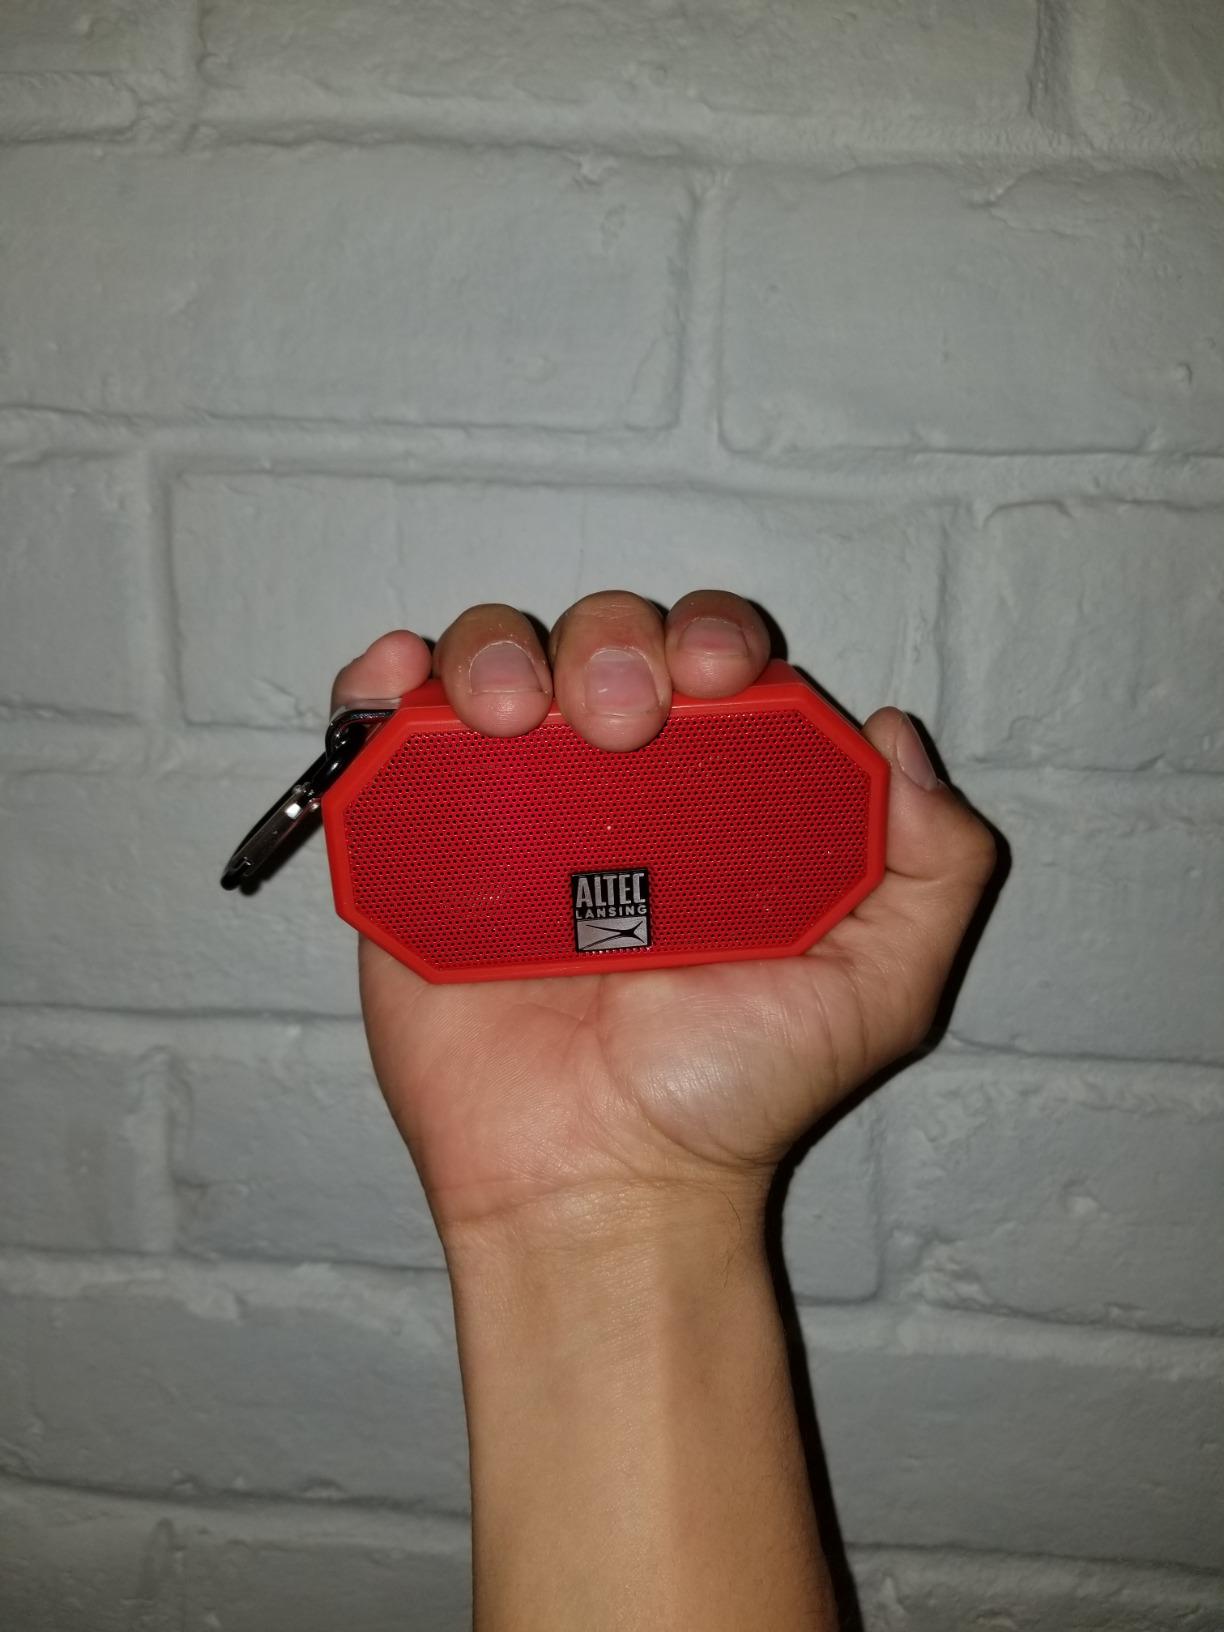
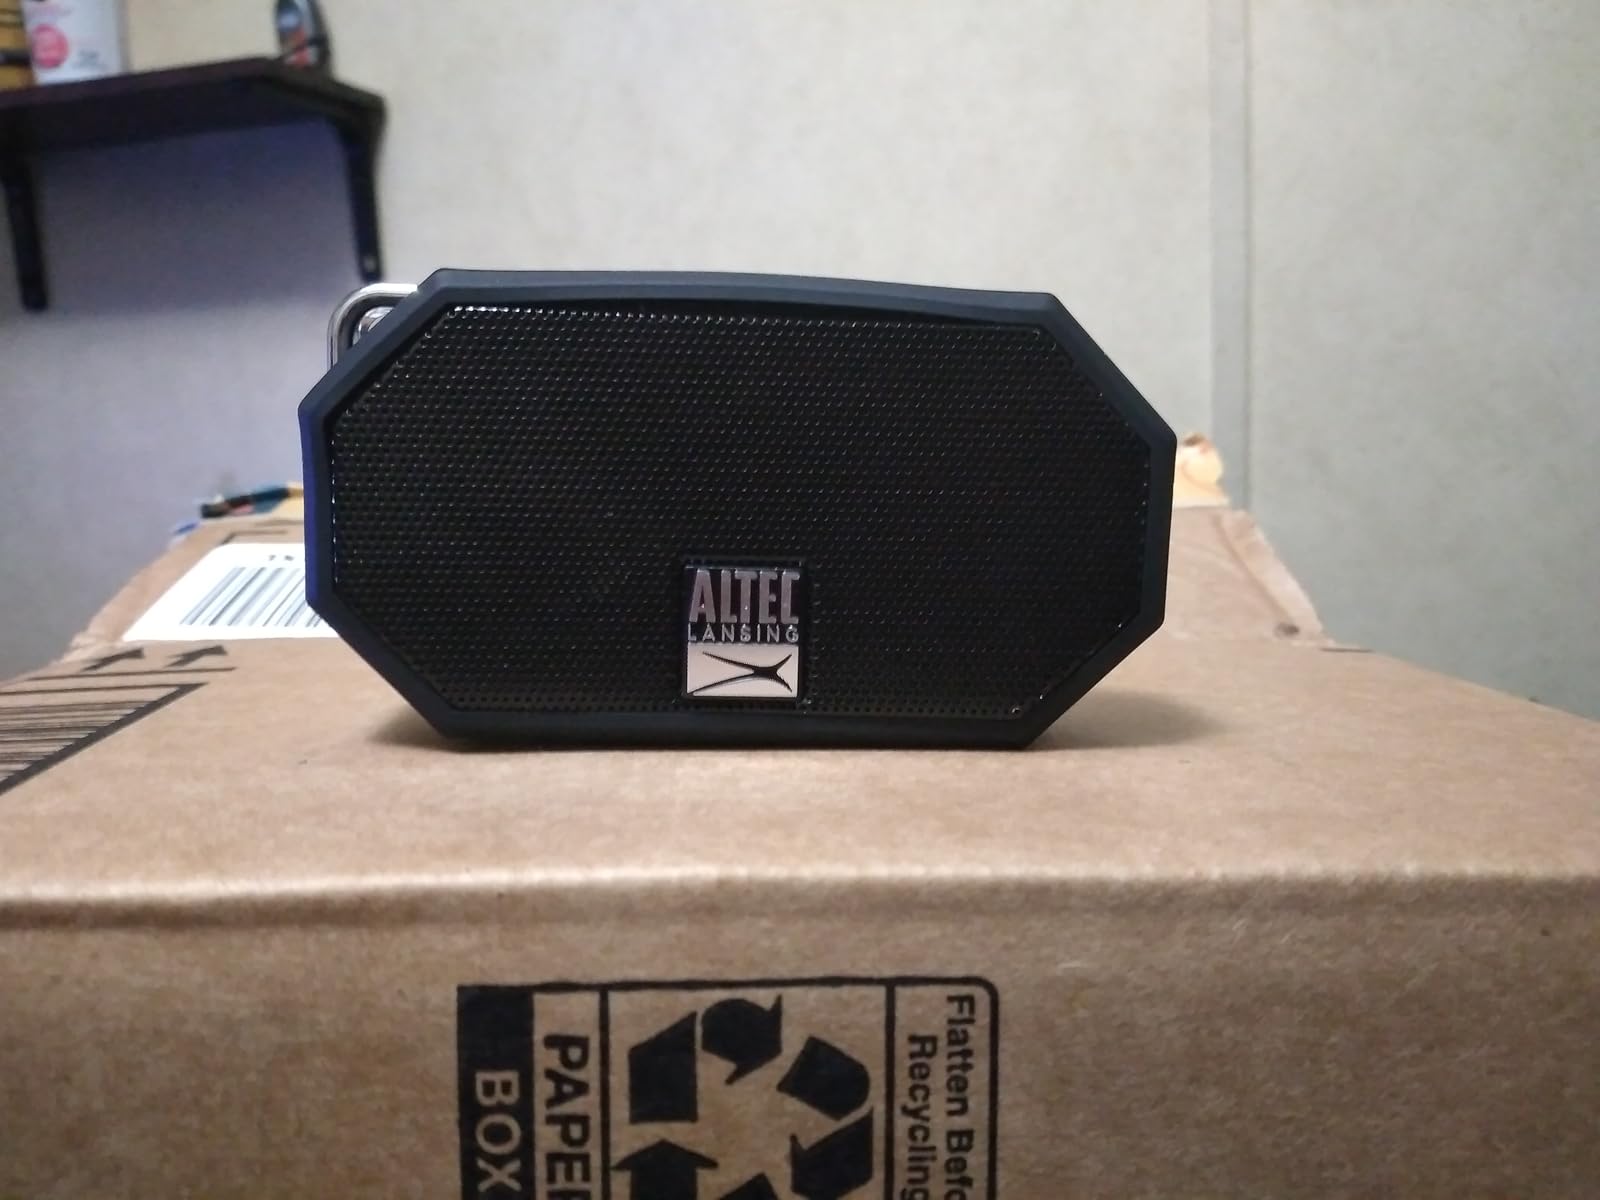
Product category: speaker
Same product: no